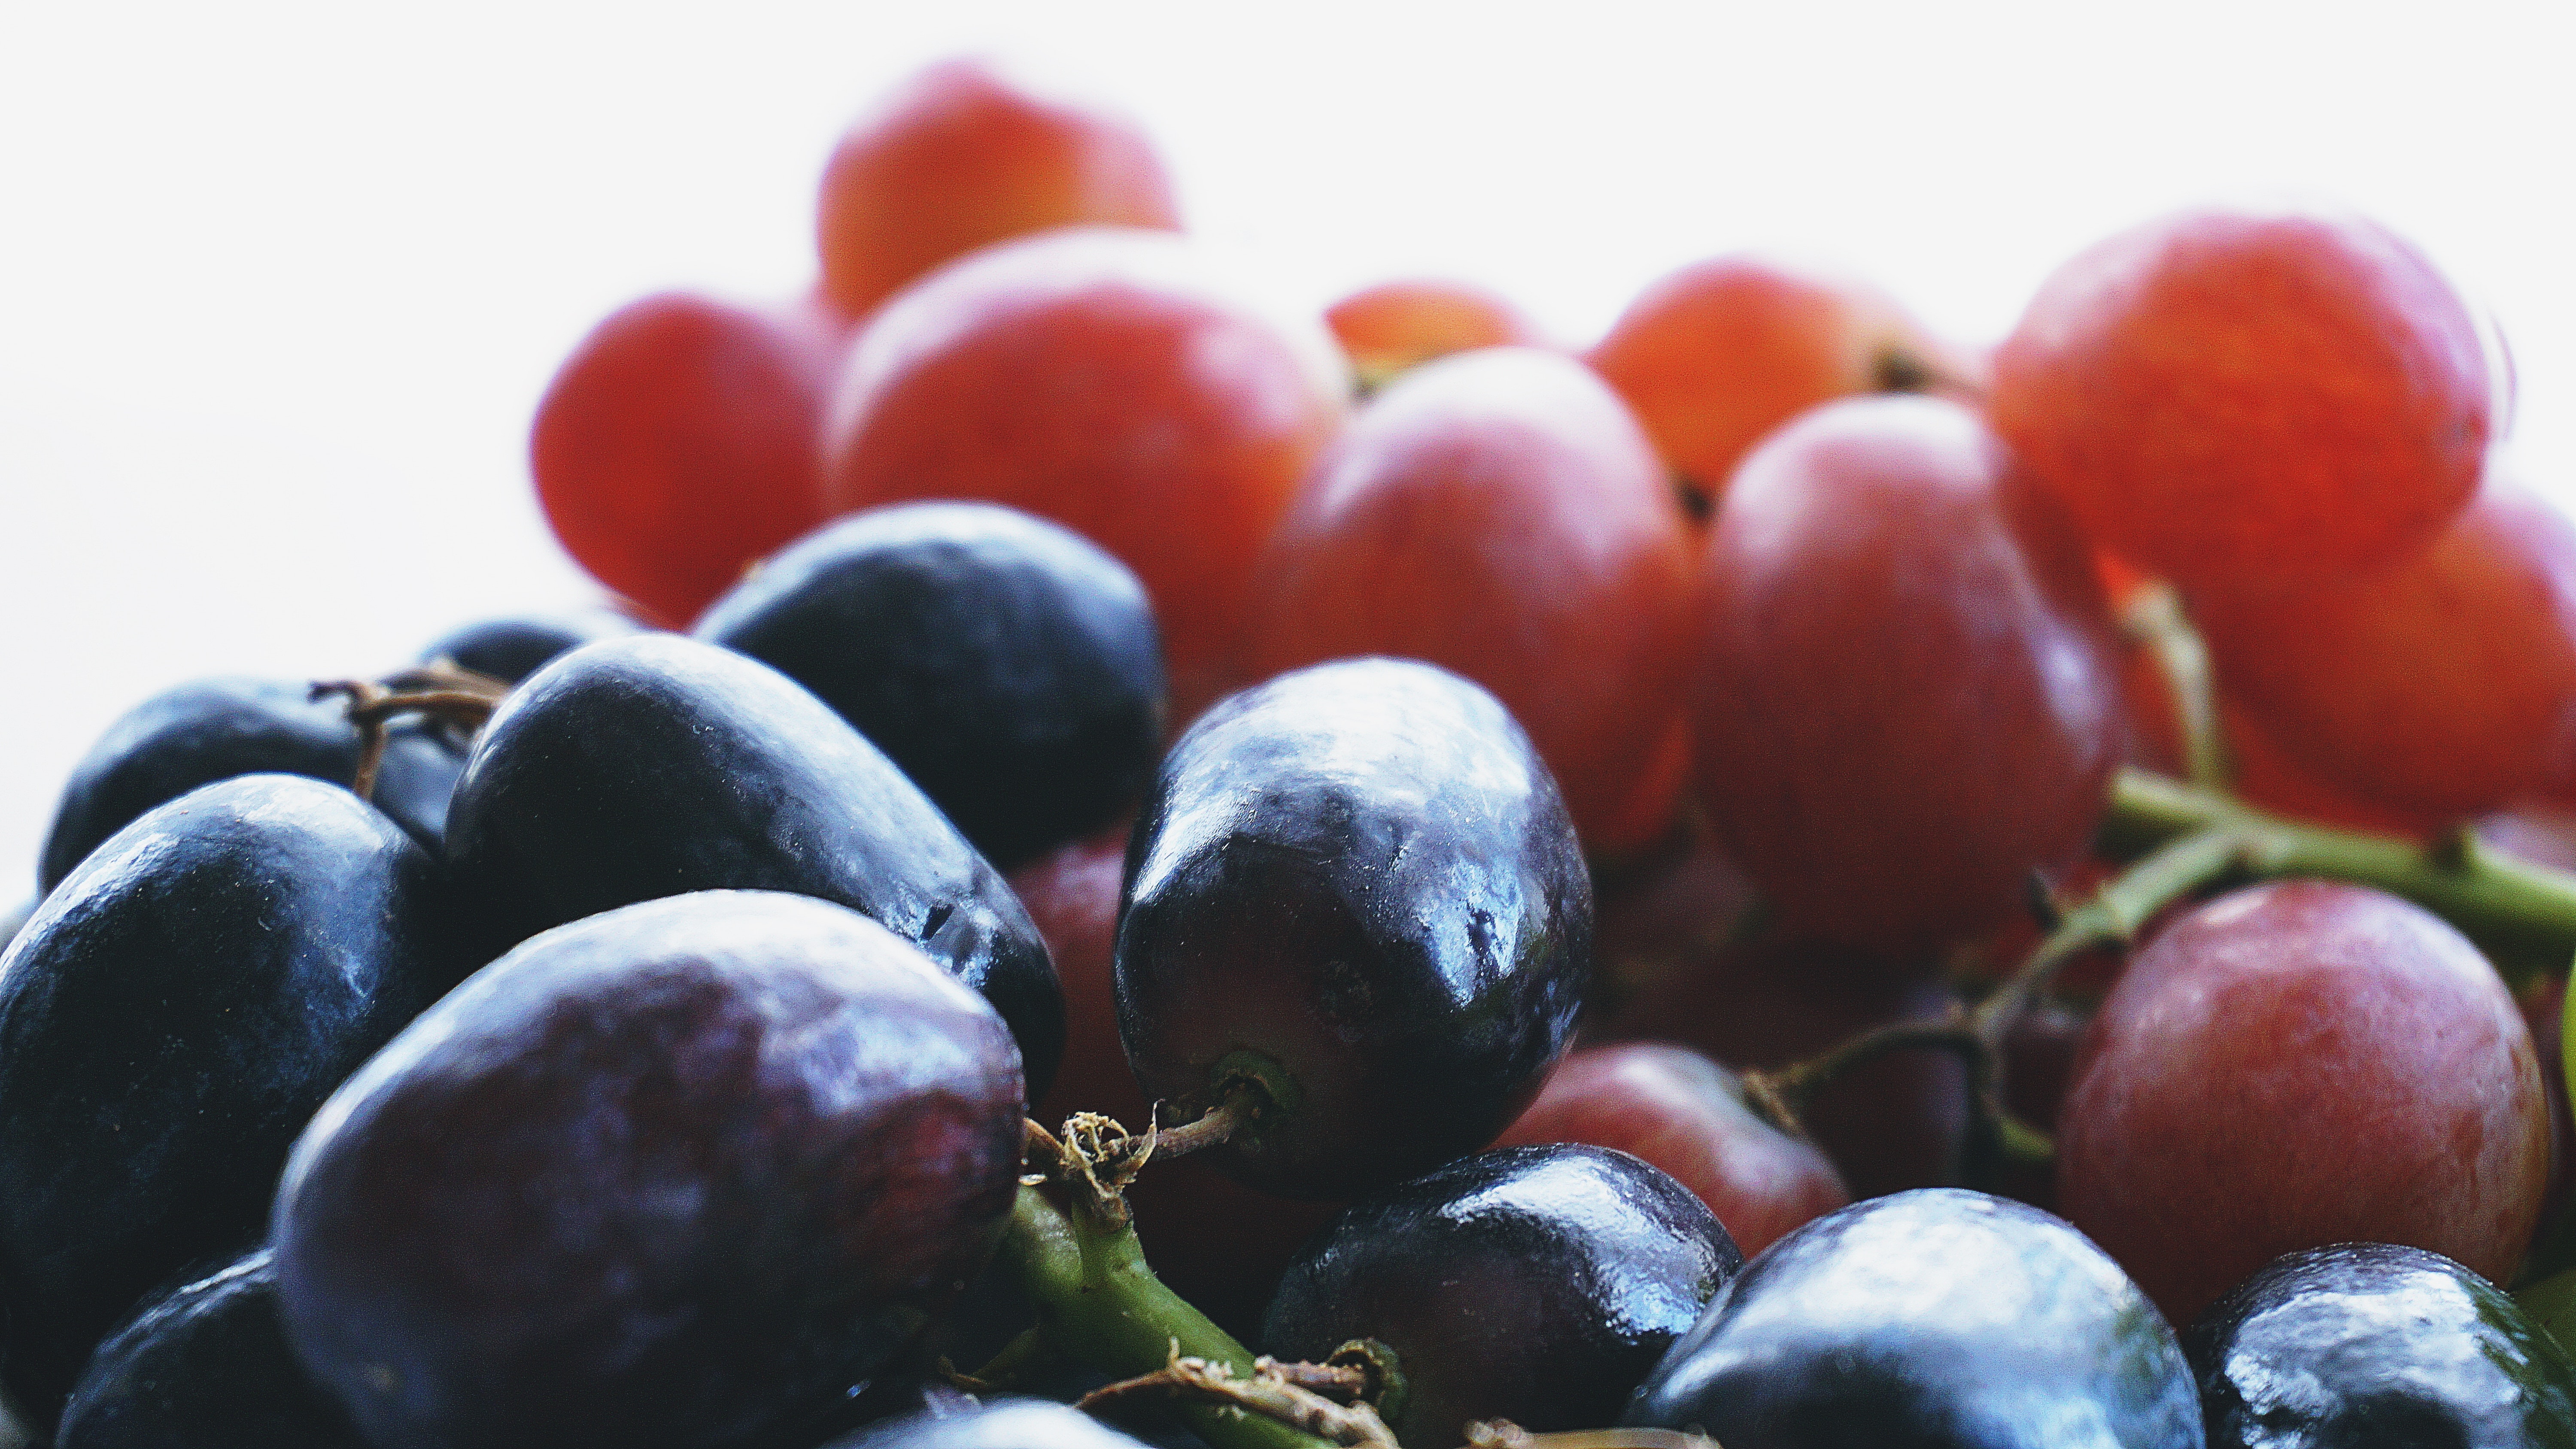
natural foods, fruit, superfood, grape, food, plant, European plum, local food, zante currant, grapevine family, produce, vitis, prune, Superfruit, berry, seedless fruit, damson, frutti di bosco, currant